List of oldest companies

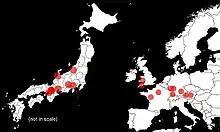
Locations of the 20 oldest operating companies

The oldest companies in the world are the brands and companies which remain operating (either in whole or in part) since inception, excluding associations and educational, government, or religious organizations.